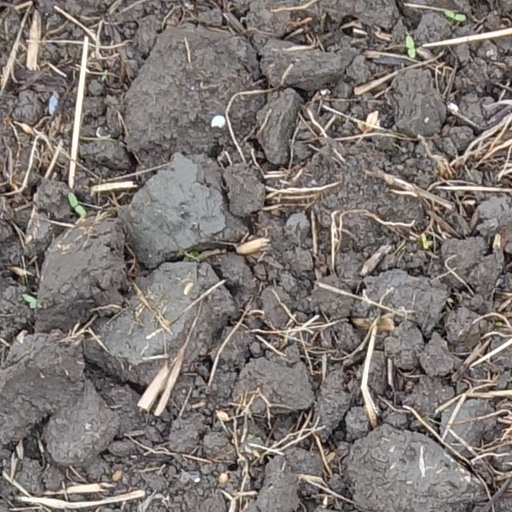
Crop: wheat